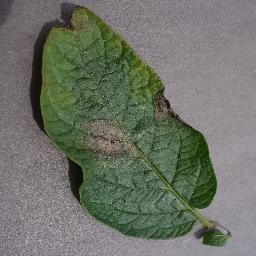
Label: Potato___Late_blight